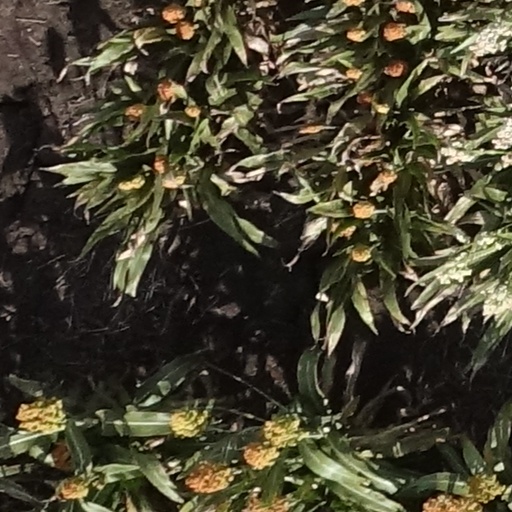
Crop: sorghum